List of sister cities in North Carolina

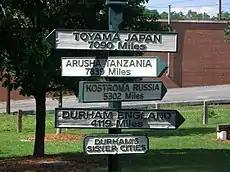
Durham's sister cities sign in 2011

This is a list of sister cities in the United States state of North Carolina. Sister cities, known in Europe as twin towns, are cities which partner with each other to promote human contact and cultural links, although this partnering is not limited to cities and often includes counties, regions, states and other sub-national entities.